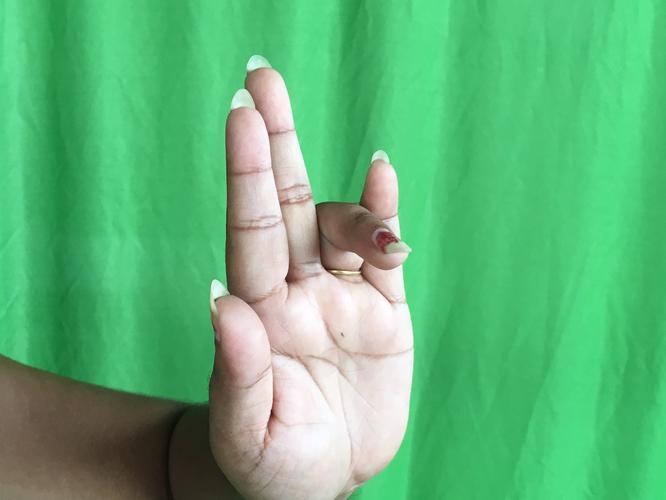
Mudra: Tripathaka
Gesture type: single_hand